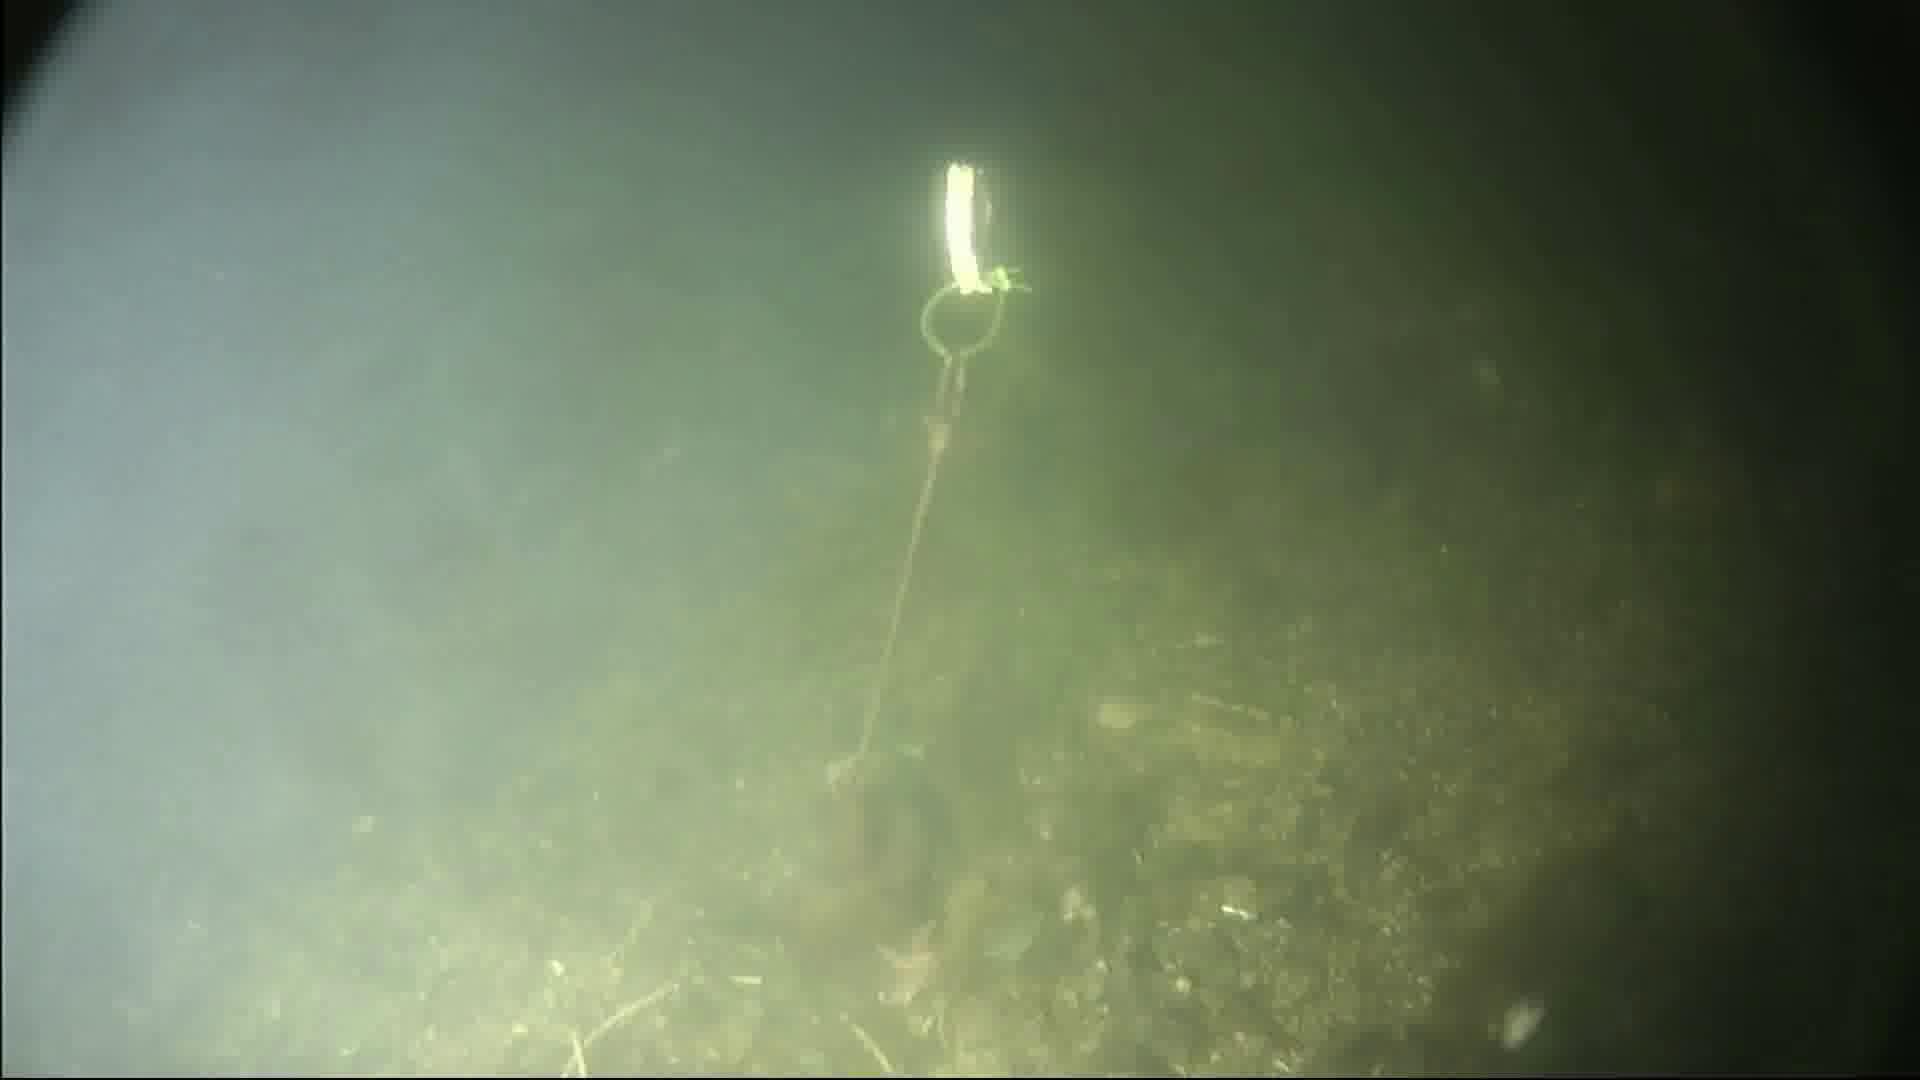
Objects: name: starfish
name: crab